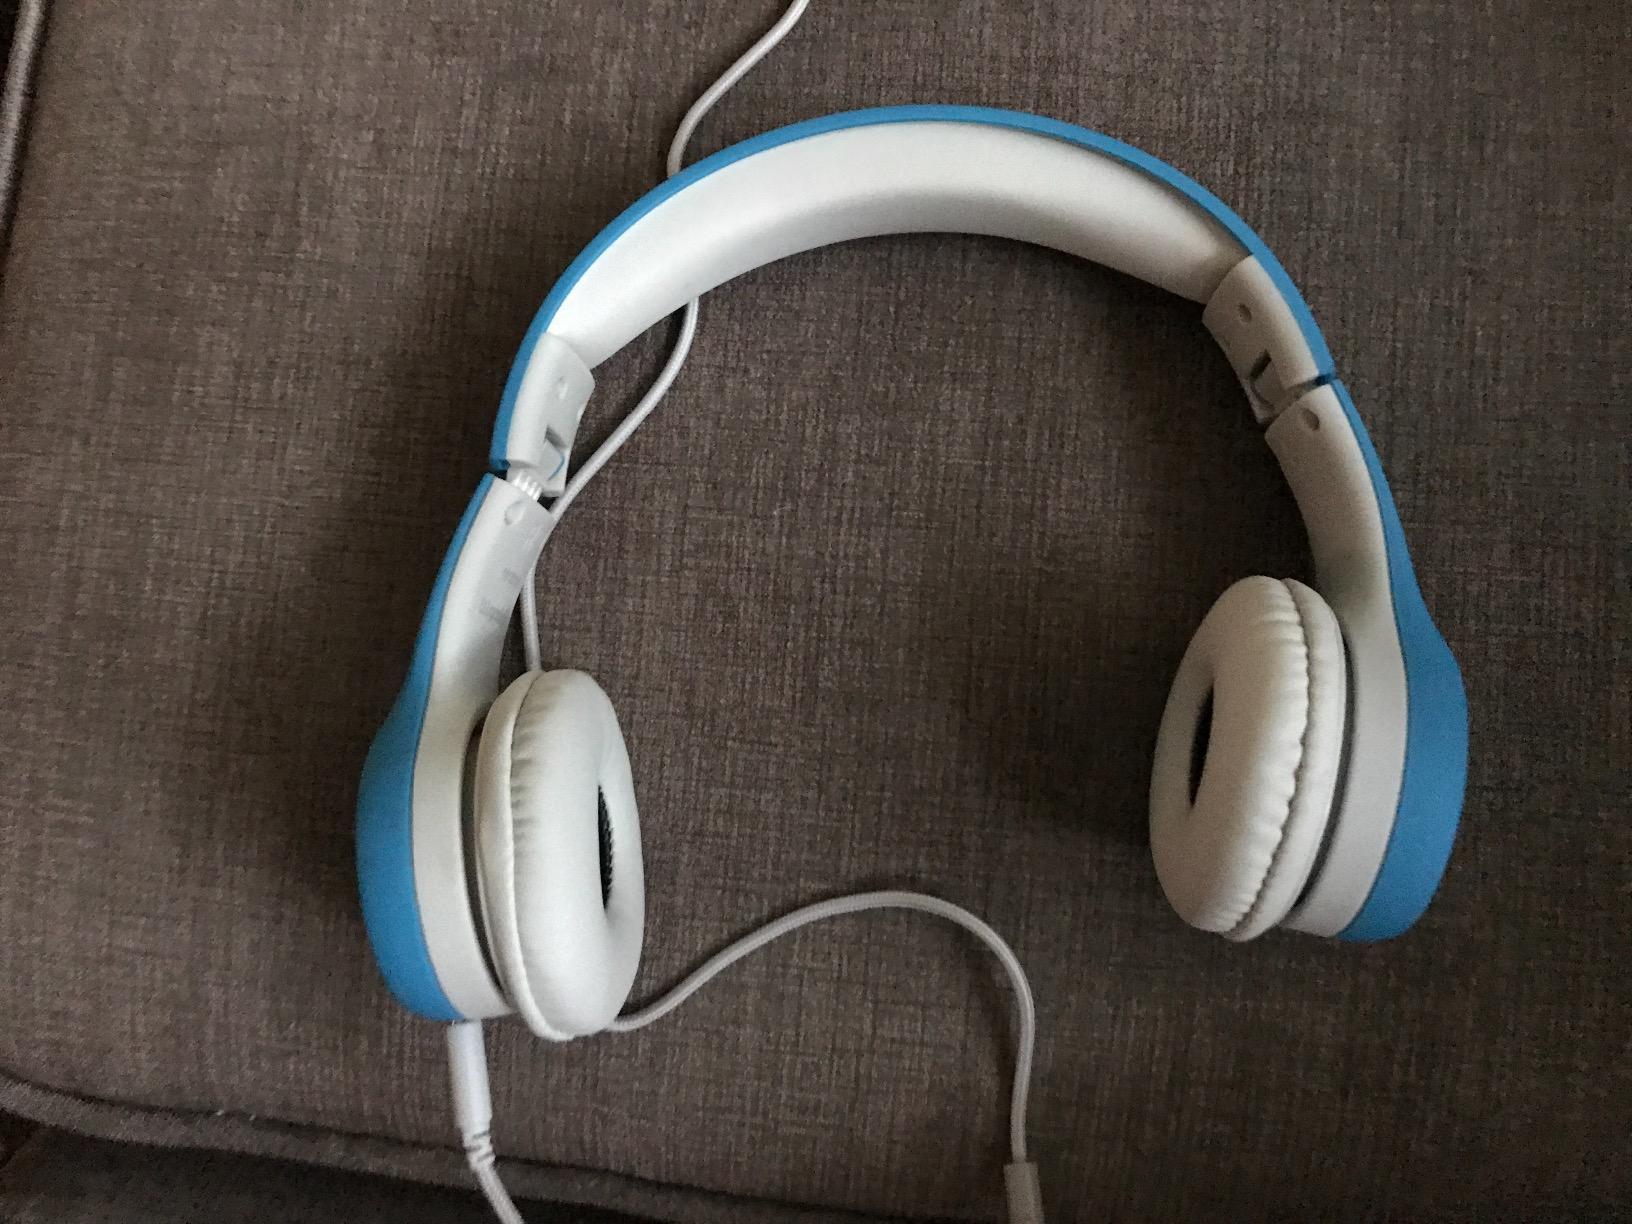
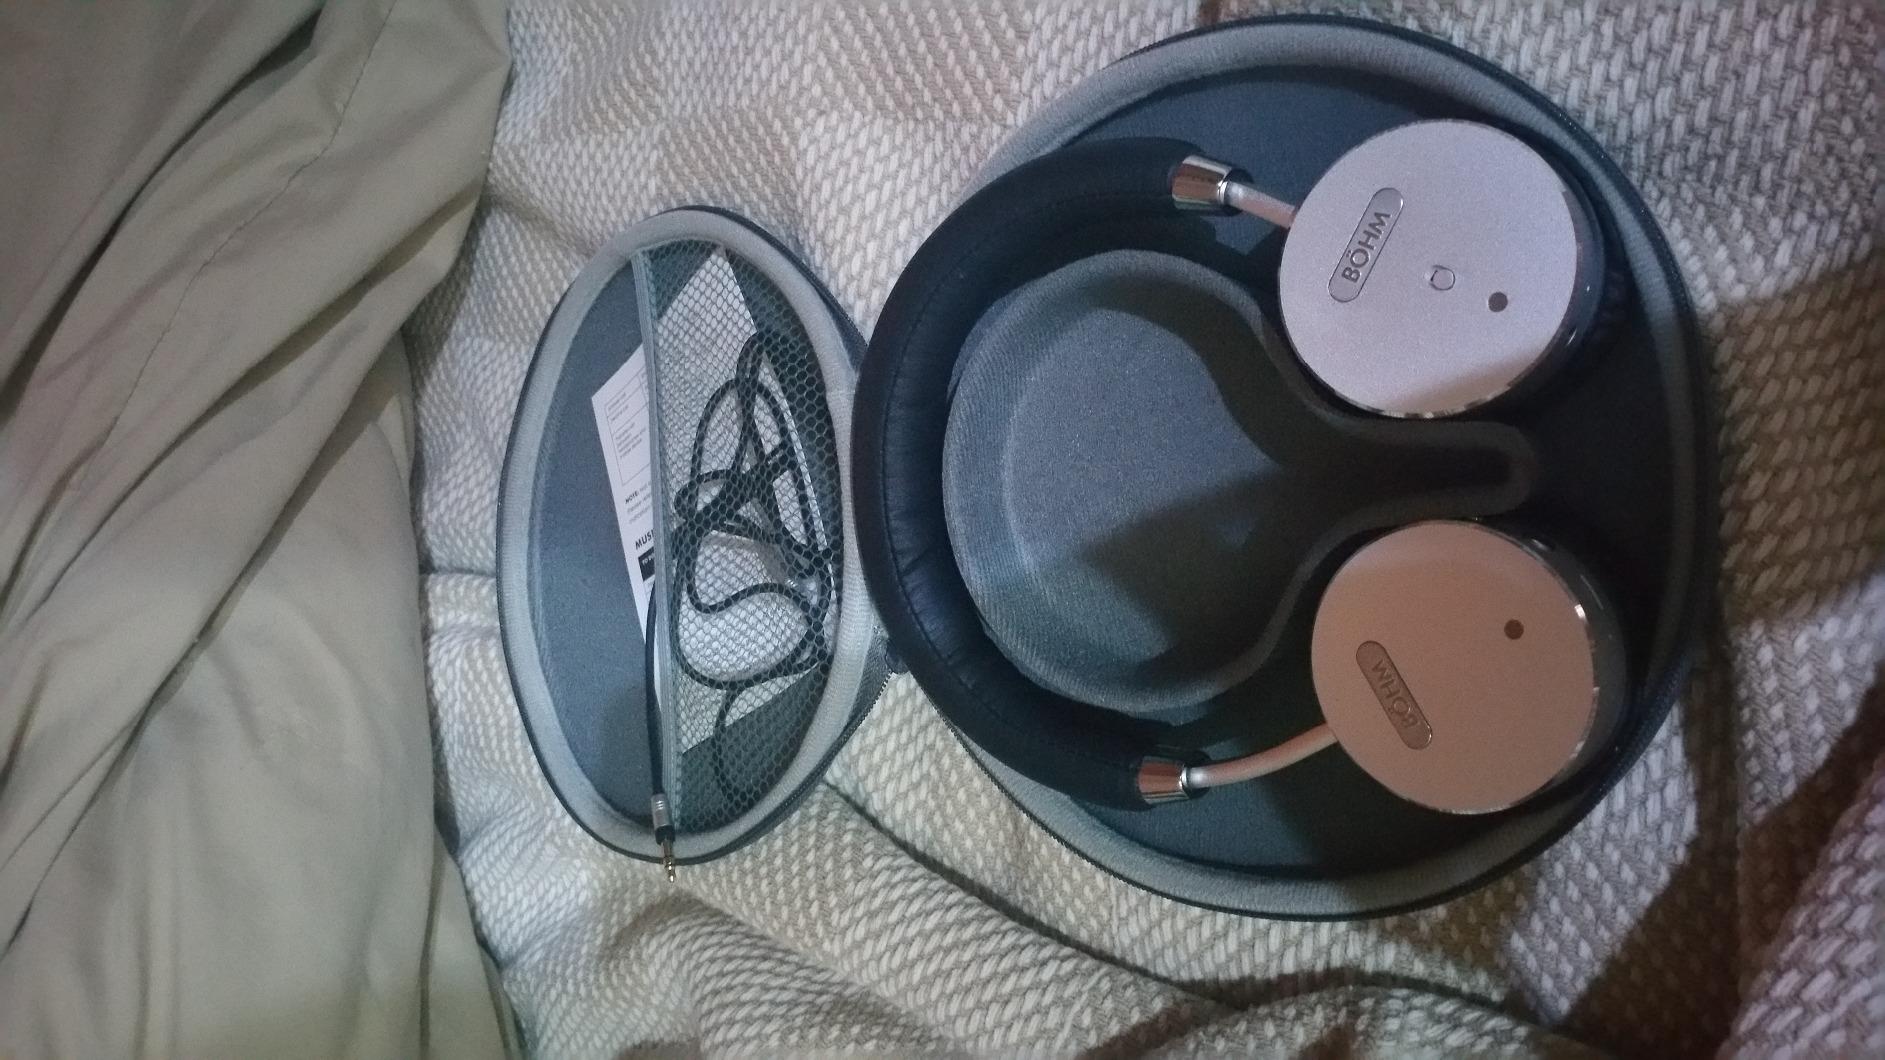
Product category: headphones
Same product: no